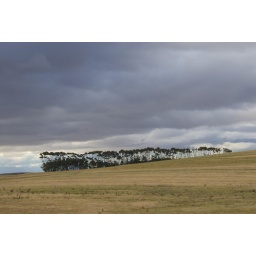
Dark sky over trees at Bredasdorp